Belgrade

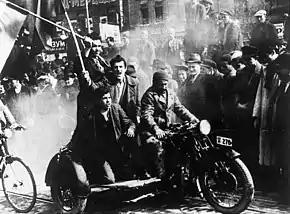
People of Belgrade demonstrate their support for break-up with the Tripartite Pact on 27 March 1941

Seven decades after the initial siege, on 28 August 1521, the fort was finally captured by Suleiman the Magnificent with 250,000 Turkish soldiers and over 100 ships. Subsequently, most of the city was razed to the ground and its entire Orthodox Christian population was deported to Istanbul to an area that has since become known as the Belgrade forest.